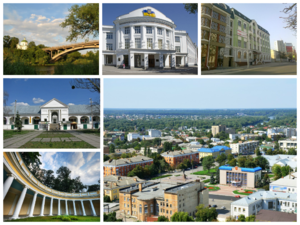
Bila Tserkva ou ou Belaïa Tserkov est une ville de l'oblast de Kiev, en Ukraine, et le centre administratif du raion de Bila Tserkva. Sa population s'élevait à 207 745 habitants en 2017.